Thaddeus McCotter 2012 presidential campaign

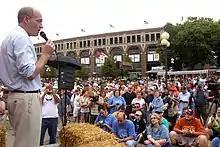
McCotter stands outside with a microphone before a podium and bale of hay facing a seated crowd

Ahead of the Ames Straw Poll, McCotter had not reached the one percent polling threshold necessary to participate in the event's August 11 debate on Fox News. At the time, McCotter had little support, even in his home state. Public Policy Polling showed him with only five percent from Michigan Republicans, a figure pollsters described as rare coming from a candidate's home state. With news of his standing, McCotter canceled a scheduled stop in New Hampshire, and returned to his headquarters in Michigan to coordinate a debate inclusion effort. As part of the effort, the campaign filmed a YouTube video in a kitchen, featuring McCotter making puns about food, and concluding with "Thanks, dude." The "Los Angeles Times" described the video as "unfortunate". Despite the effort, McCotter did not meet the polling threshold and was excluded. He was the only candidate missing from the debate that had secured a spot on the ballot.